Fright (film)

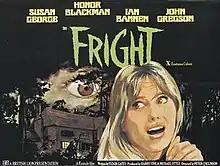
UK theatrical poster

Fright is a 1971 British thriller film starring Susan George, Ian Bannen, Honor Blackman, and John Gregson. The film follows a babysitter who is terrorized one evening by her employer's deranged ex-husband. Its original working titles were "The Baby Minder" and "Girl in the Dark" before it was titled "Fright". It is said by many horror fans and commentators to be one of or even the first film in which an isolated babysitter is stalked by an unrelenting and psychopathic antagonist, rendering it the forerunner of dozens of movies to use similar premises over the following decades.